Chinese jade

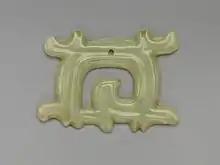
Plaque, Neolithic period, Hongshan culture (–2000 B.C.)

The second known centre is the Yangshao culture. In the 21st century, a series of jade processing workshops that dates back 5,000 years have been unearthed in Henan province, with two of the larger workshops each covering more than 120 square meters.